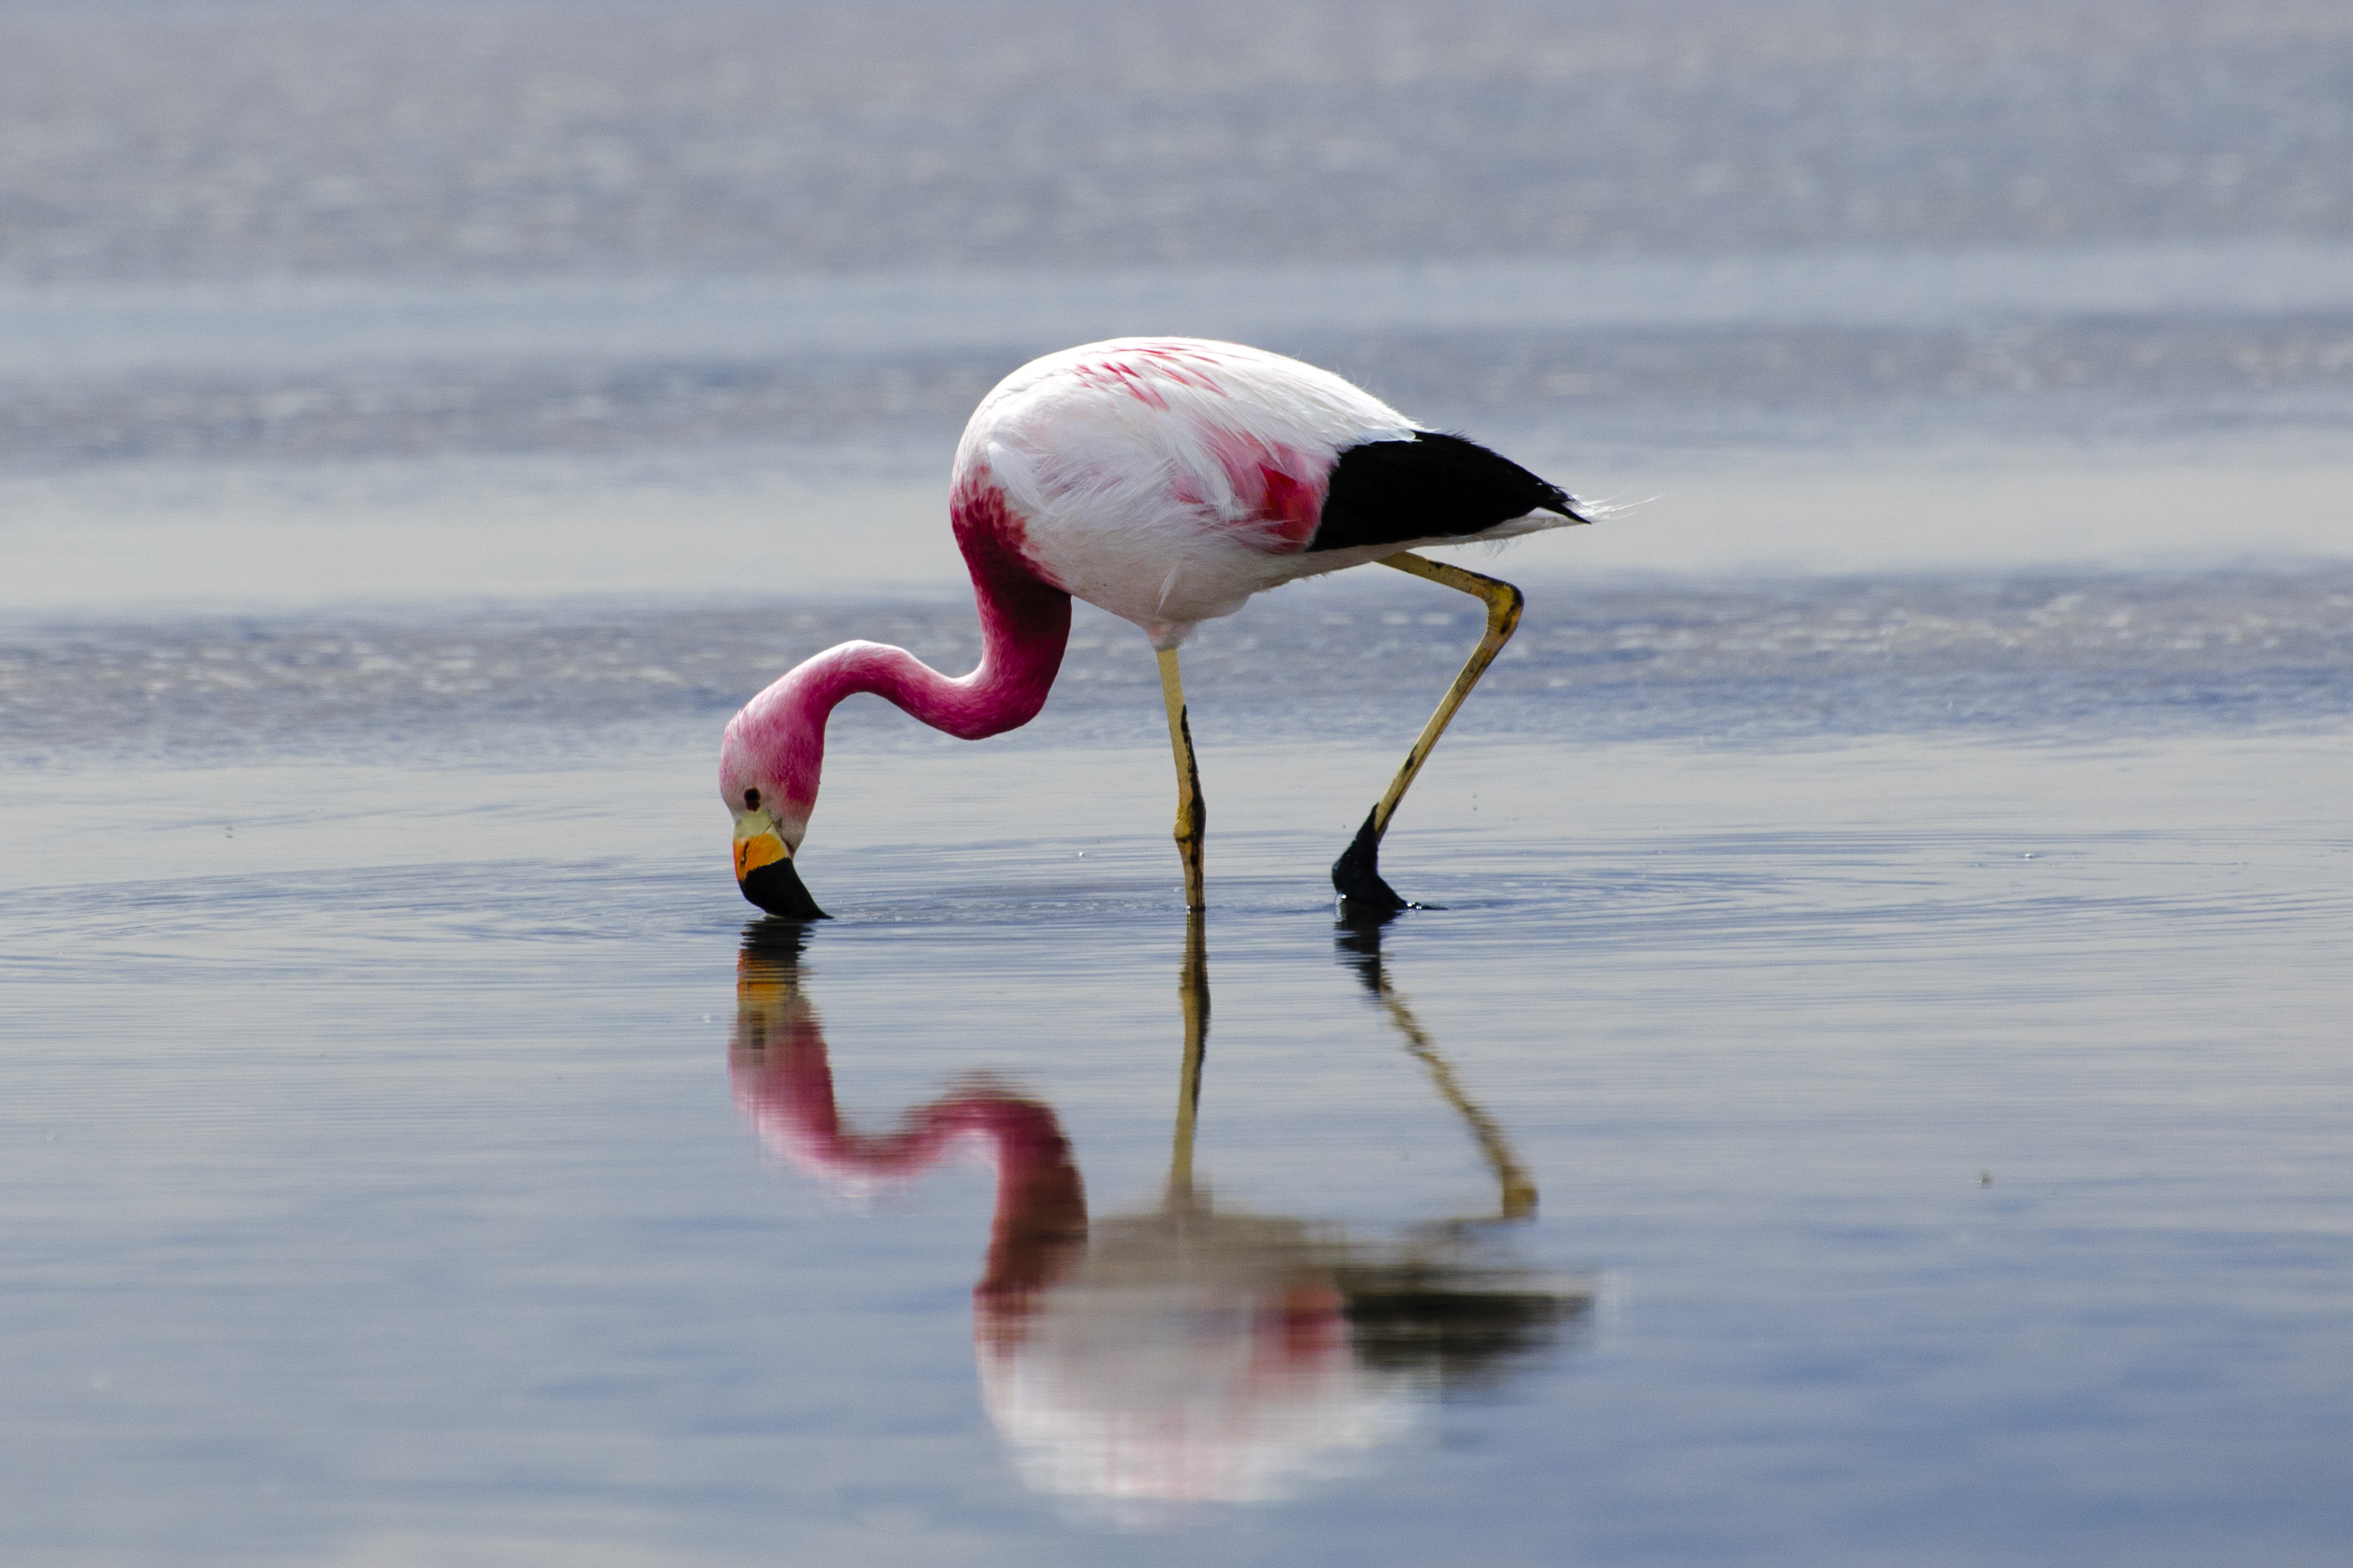
sea, bird, reflection, beak, nikon, chile, flamingo, vertebrate, water bird, shorebird, sanpedrodeatacama, d300